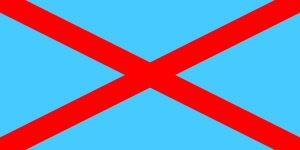
Eoin O'Duffy, né le 20 octobre 1892 et mort le 30 novembre 1944, est un homme politique irlandais. Figure du fascisme irlandais des années 1930, il sera successivement teachta Dála, commandant en chef de l'IRA, second commissaire de la Garda Síochána, leader de l'Army Comrades Association, premier président du Fine Gael et fondateur du National Corporate Party. Lors de la guerre d'Espagne, il dirige les brigades irlandaises pour Francisco Franco.